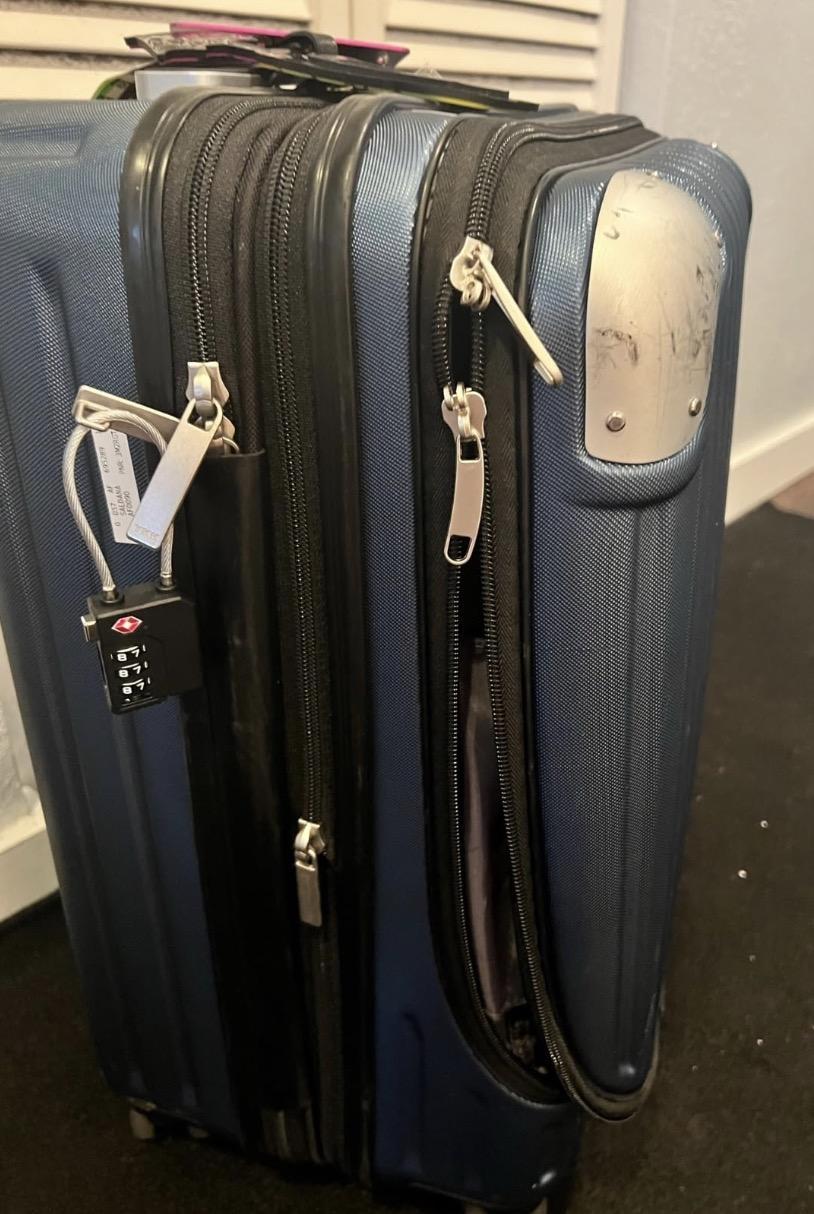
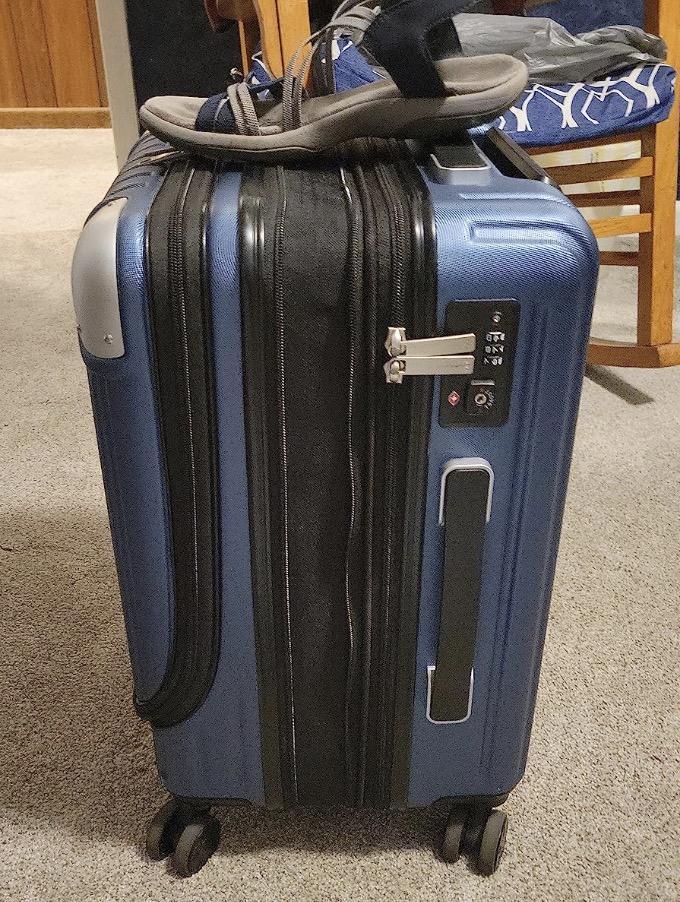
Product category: items_tea
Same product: yes